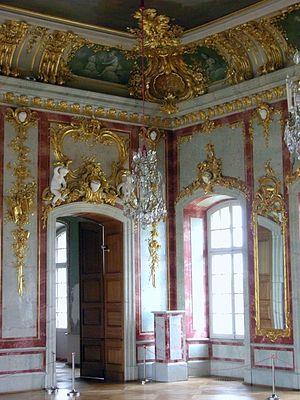
Le château de Rundale est un château baroque, situé à Pilsrundāle dans le Rundāles novads, à 13 km de Bauska, en Lettonie. Le palais a été construit en deux temps, de 1736 à 1740 puis de 1764 à 1768.